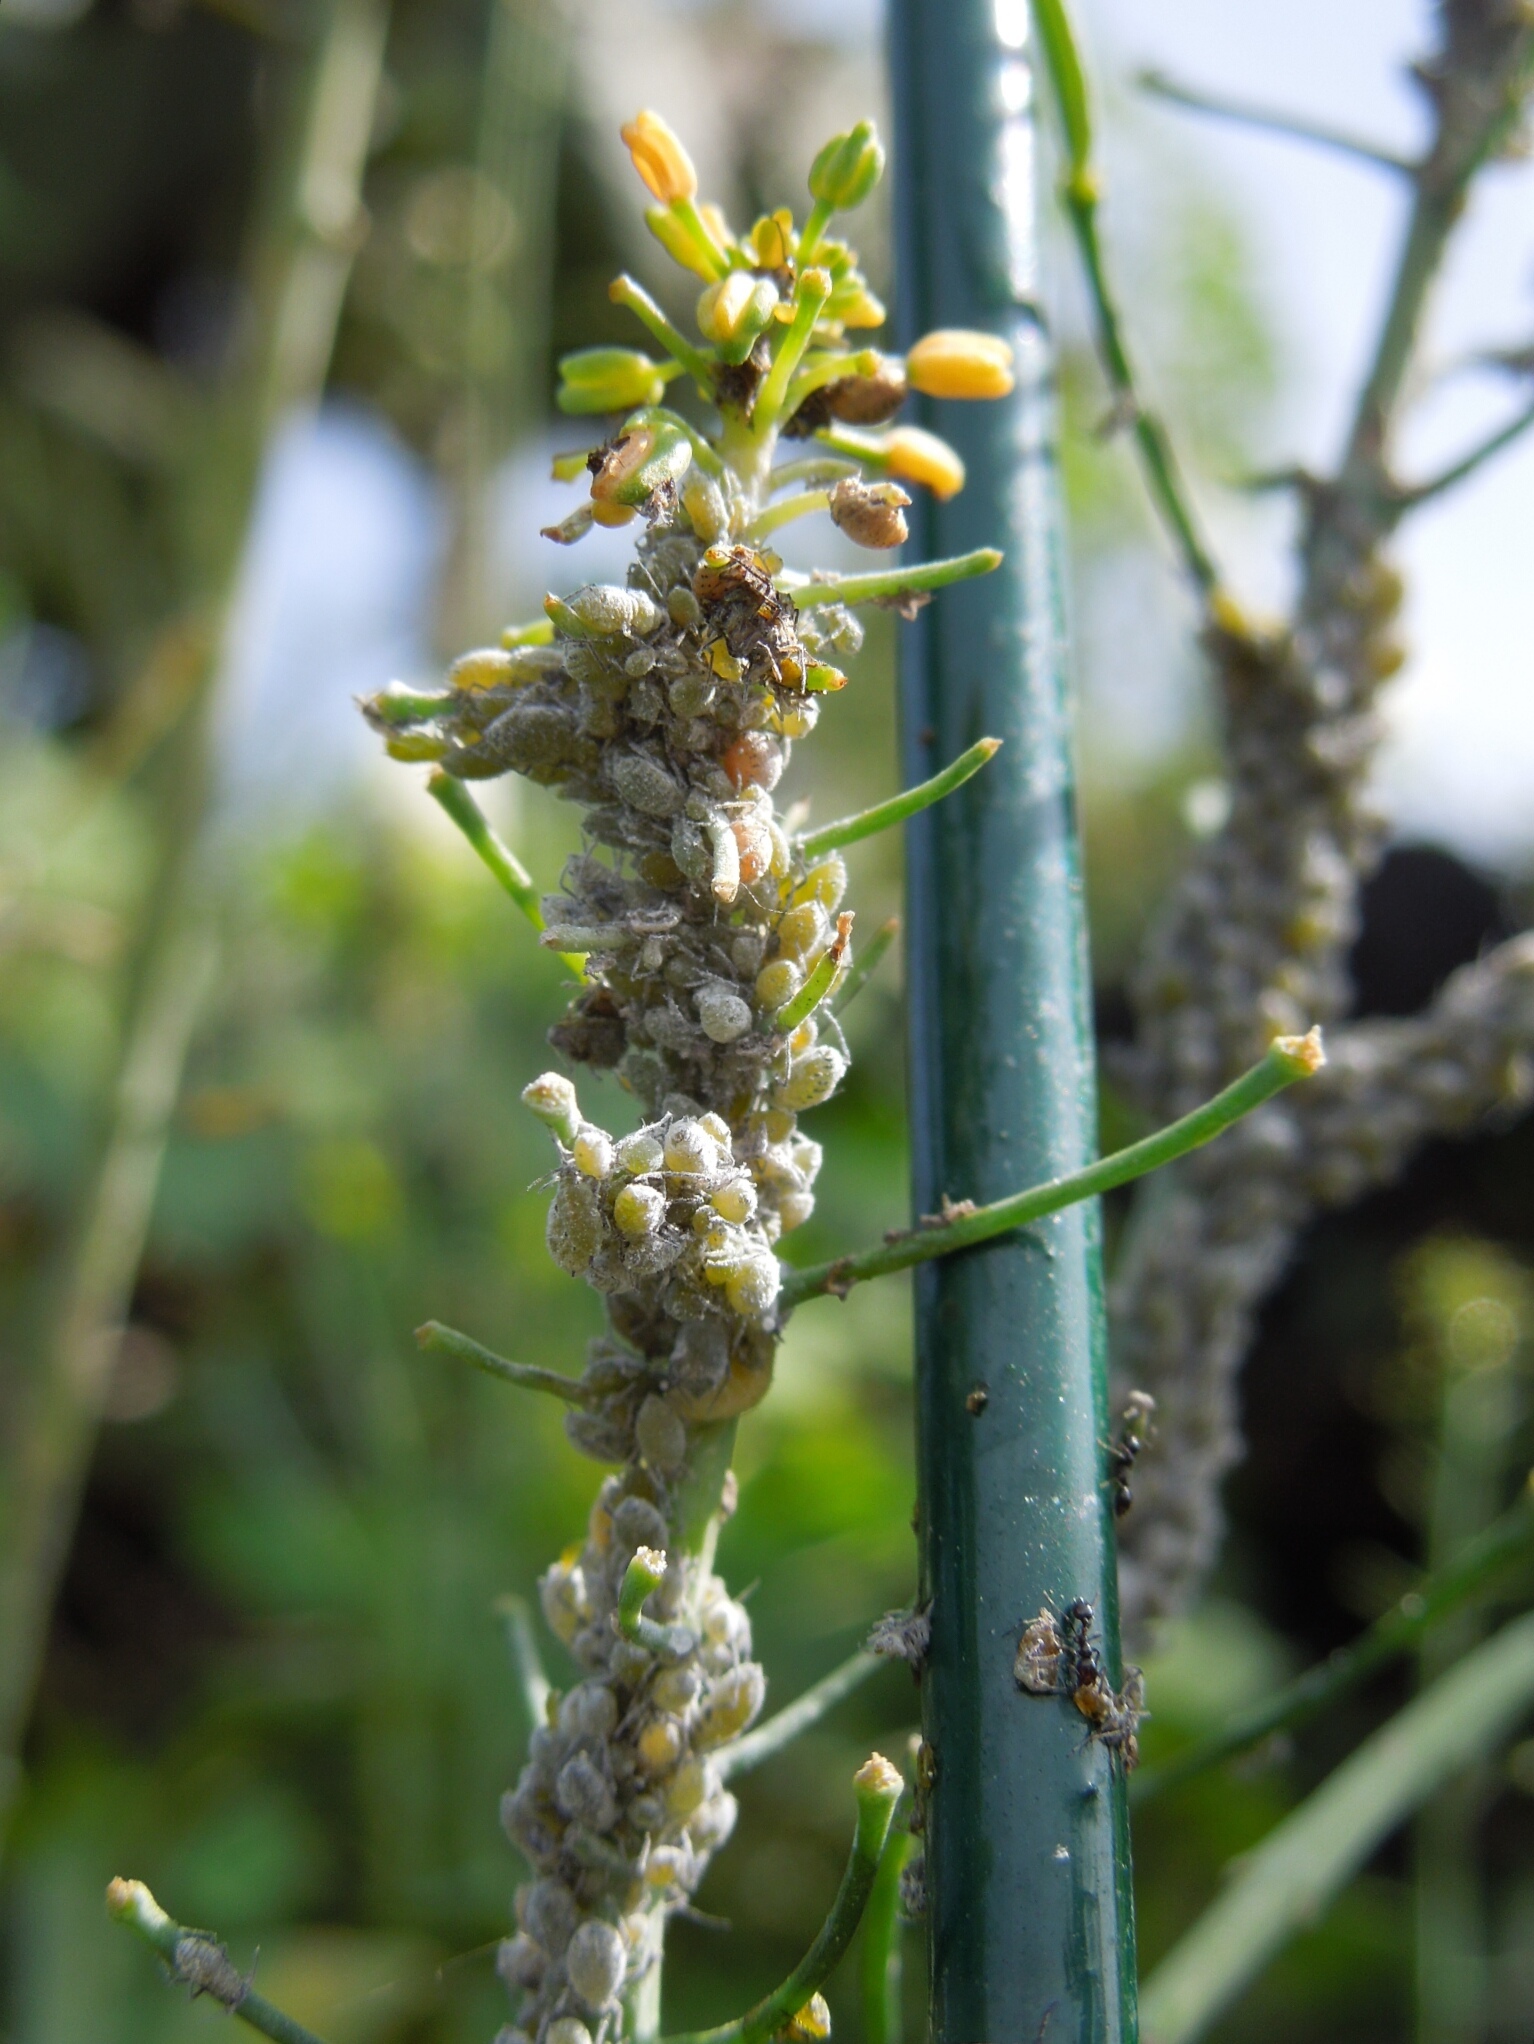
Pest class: cabbage_aphid